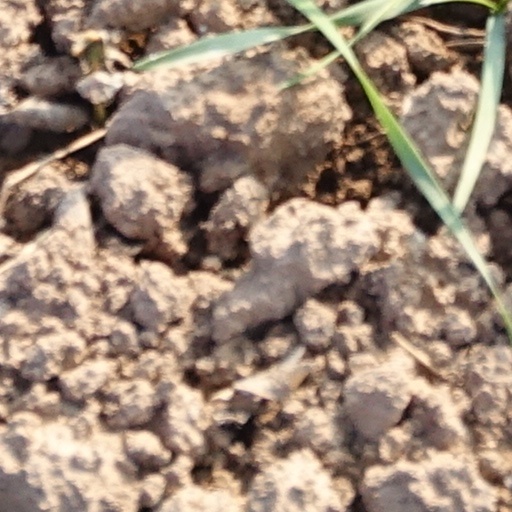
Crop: wheat